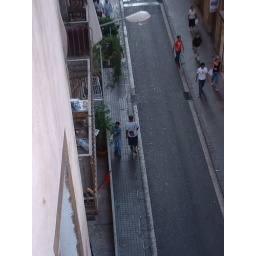
Octavio in our street taken from our balcony